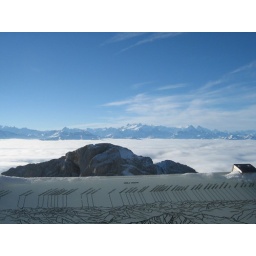
at the bottom is a sign explaining the mountains in the distance